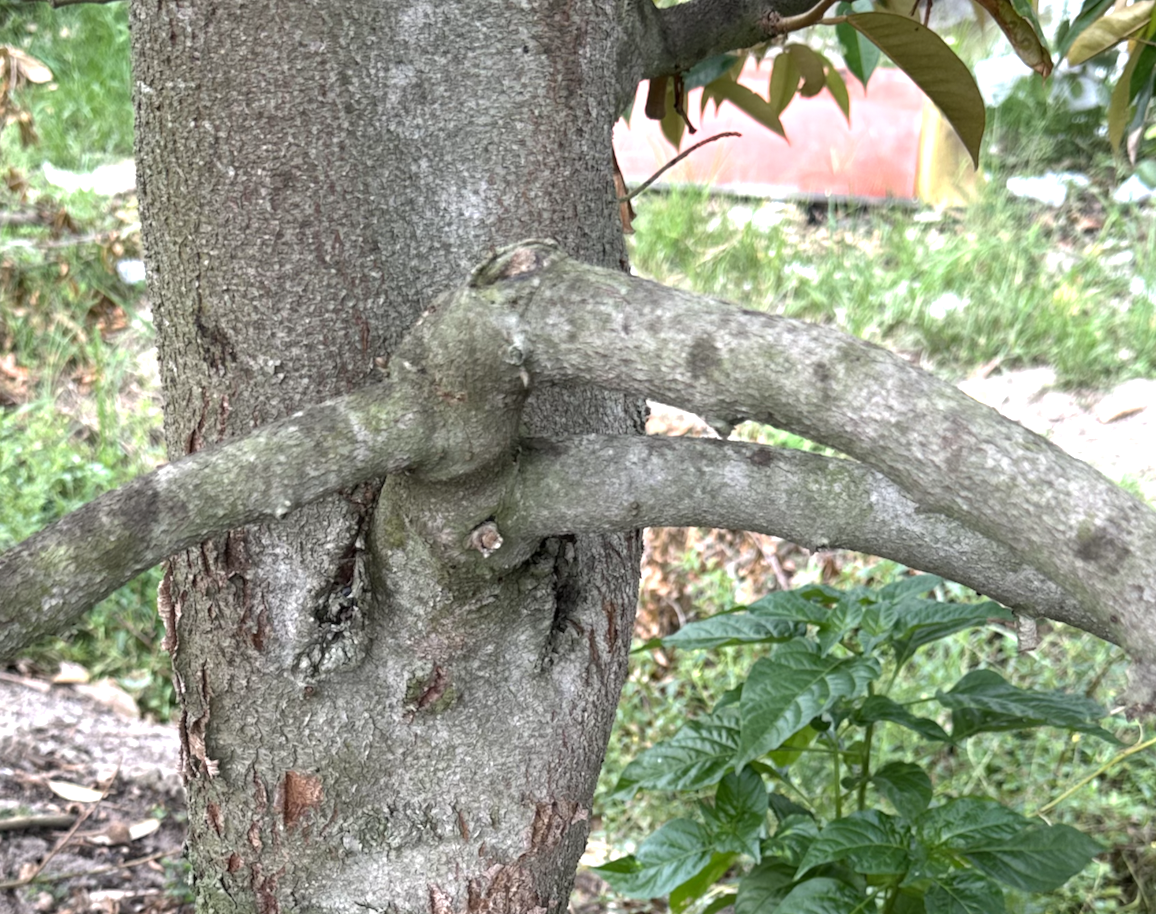
Label: pink_disease